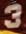
Number: 3